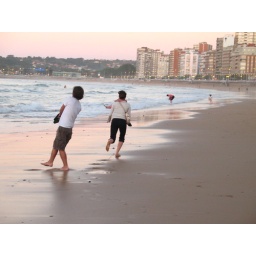
I was attempting to skip rocks in the ocean when some girl pushed me and ran away...